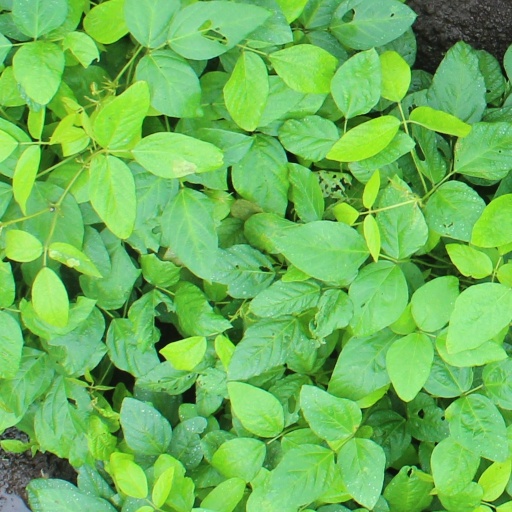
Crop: soybean